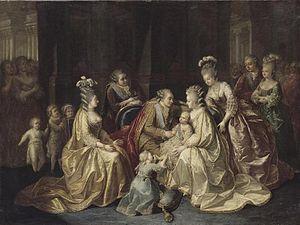
La famille royale réunie autour du dauphin Louis-Joseph-Xavier-François en 1782Provient des collections Juigné, acquisition en 1995 par la Société des amis de Versailles.Autrefois attribué à Élisabeth Vigée Le Brun puis à Louis-Auguste Brun, dit Brun de Versoix
Louis Joseph Xavier François de France, fils aîné de Louis XVI et de Marie-Antoinette, deuxième enfant du couple royal, est le premier dauphin avant Louis XVII.
Louis XVIII — né à Versailles le 17 novembre 1755 sous le nom de Louis Stanislas Xavier de France, et par ailleurs comte de Provence — est roi de France et de Navarre du 6 avril 1814 au 20 mars 1815 puis du 8 juillet 1815 à sa mort, le 16 septembre 1824, à Paris.